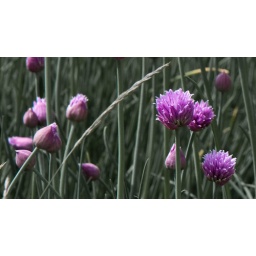
Chives growing on the green roof at Mountain Equipment Co-op in Toronto. Taken during Doors Open 2009.